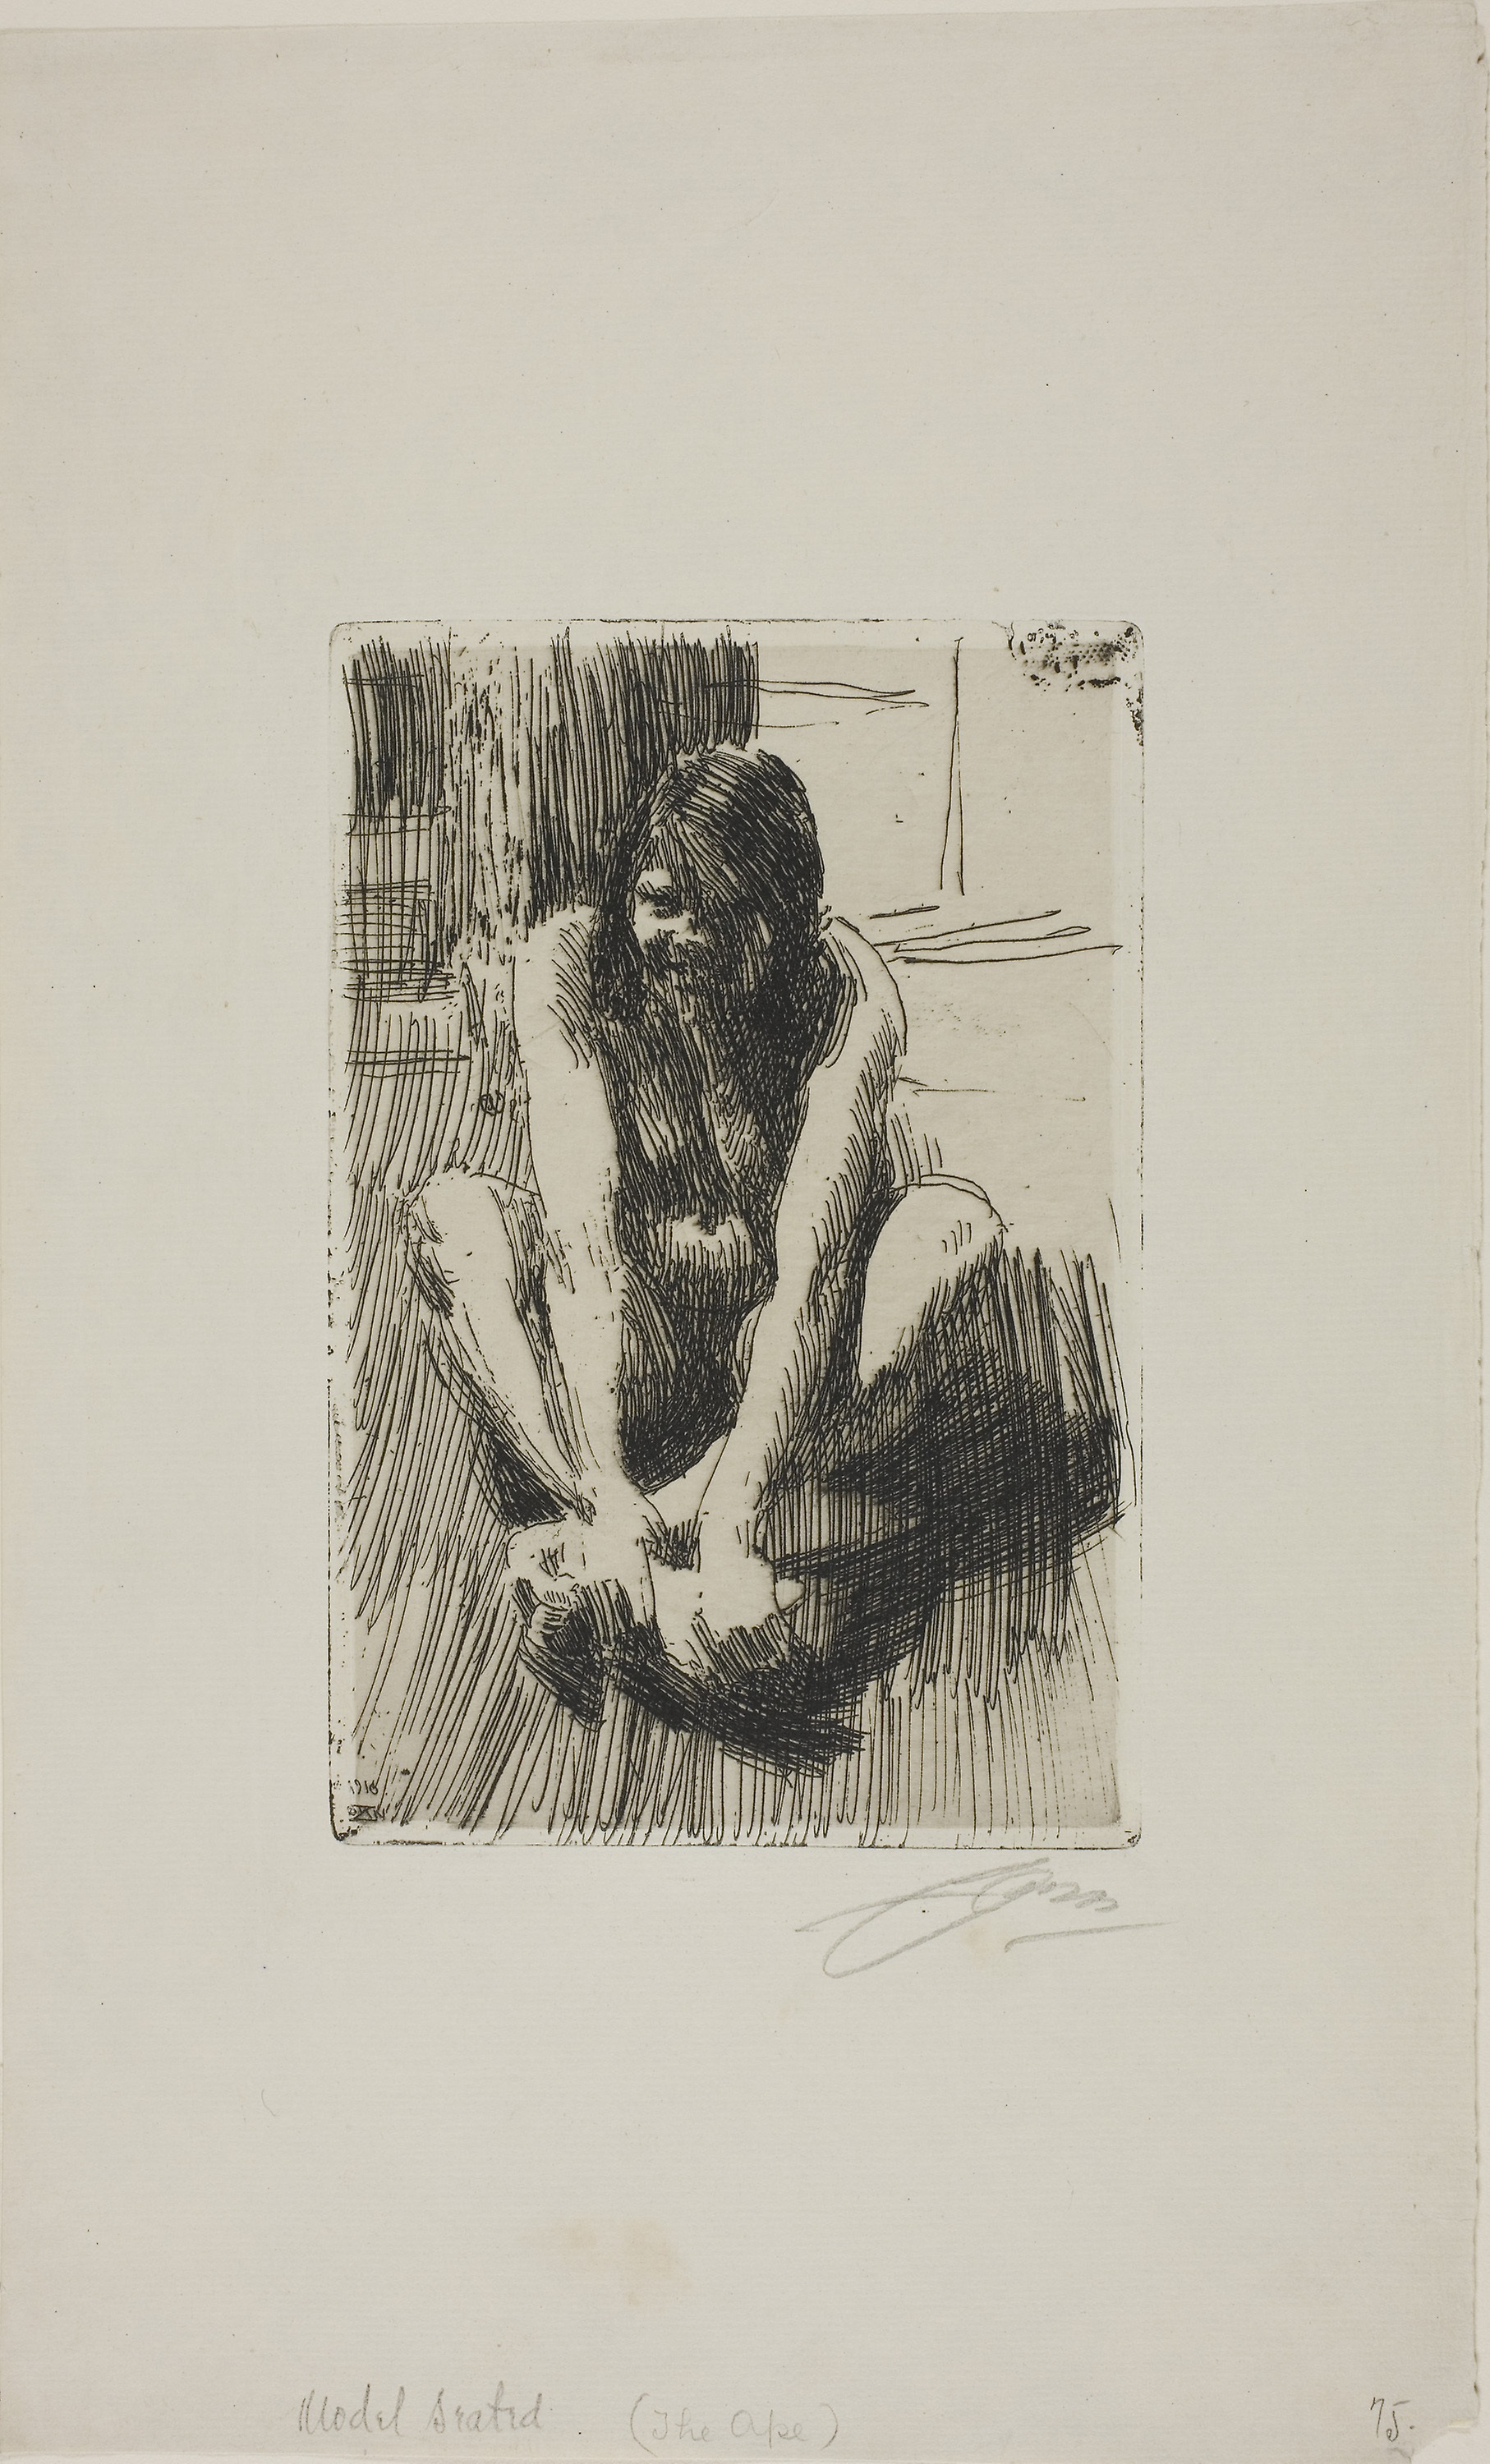
art, drawing, font, modern art, artwork, illustration, visual arts, printmaking, figure drawing, painting